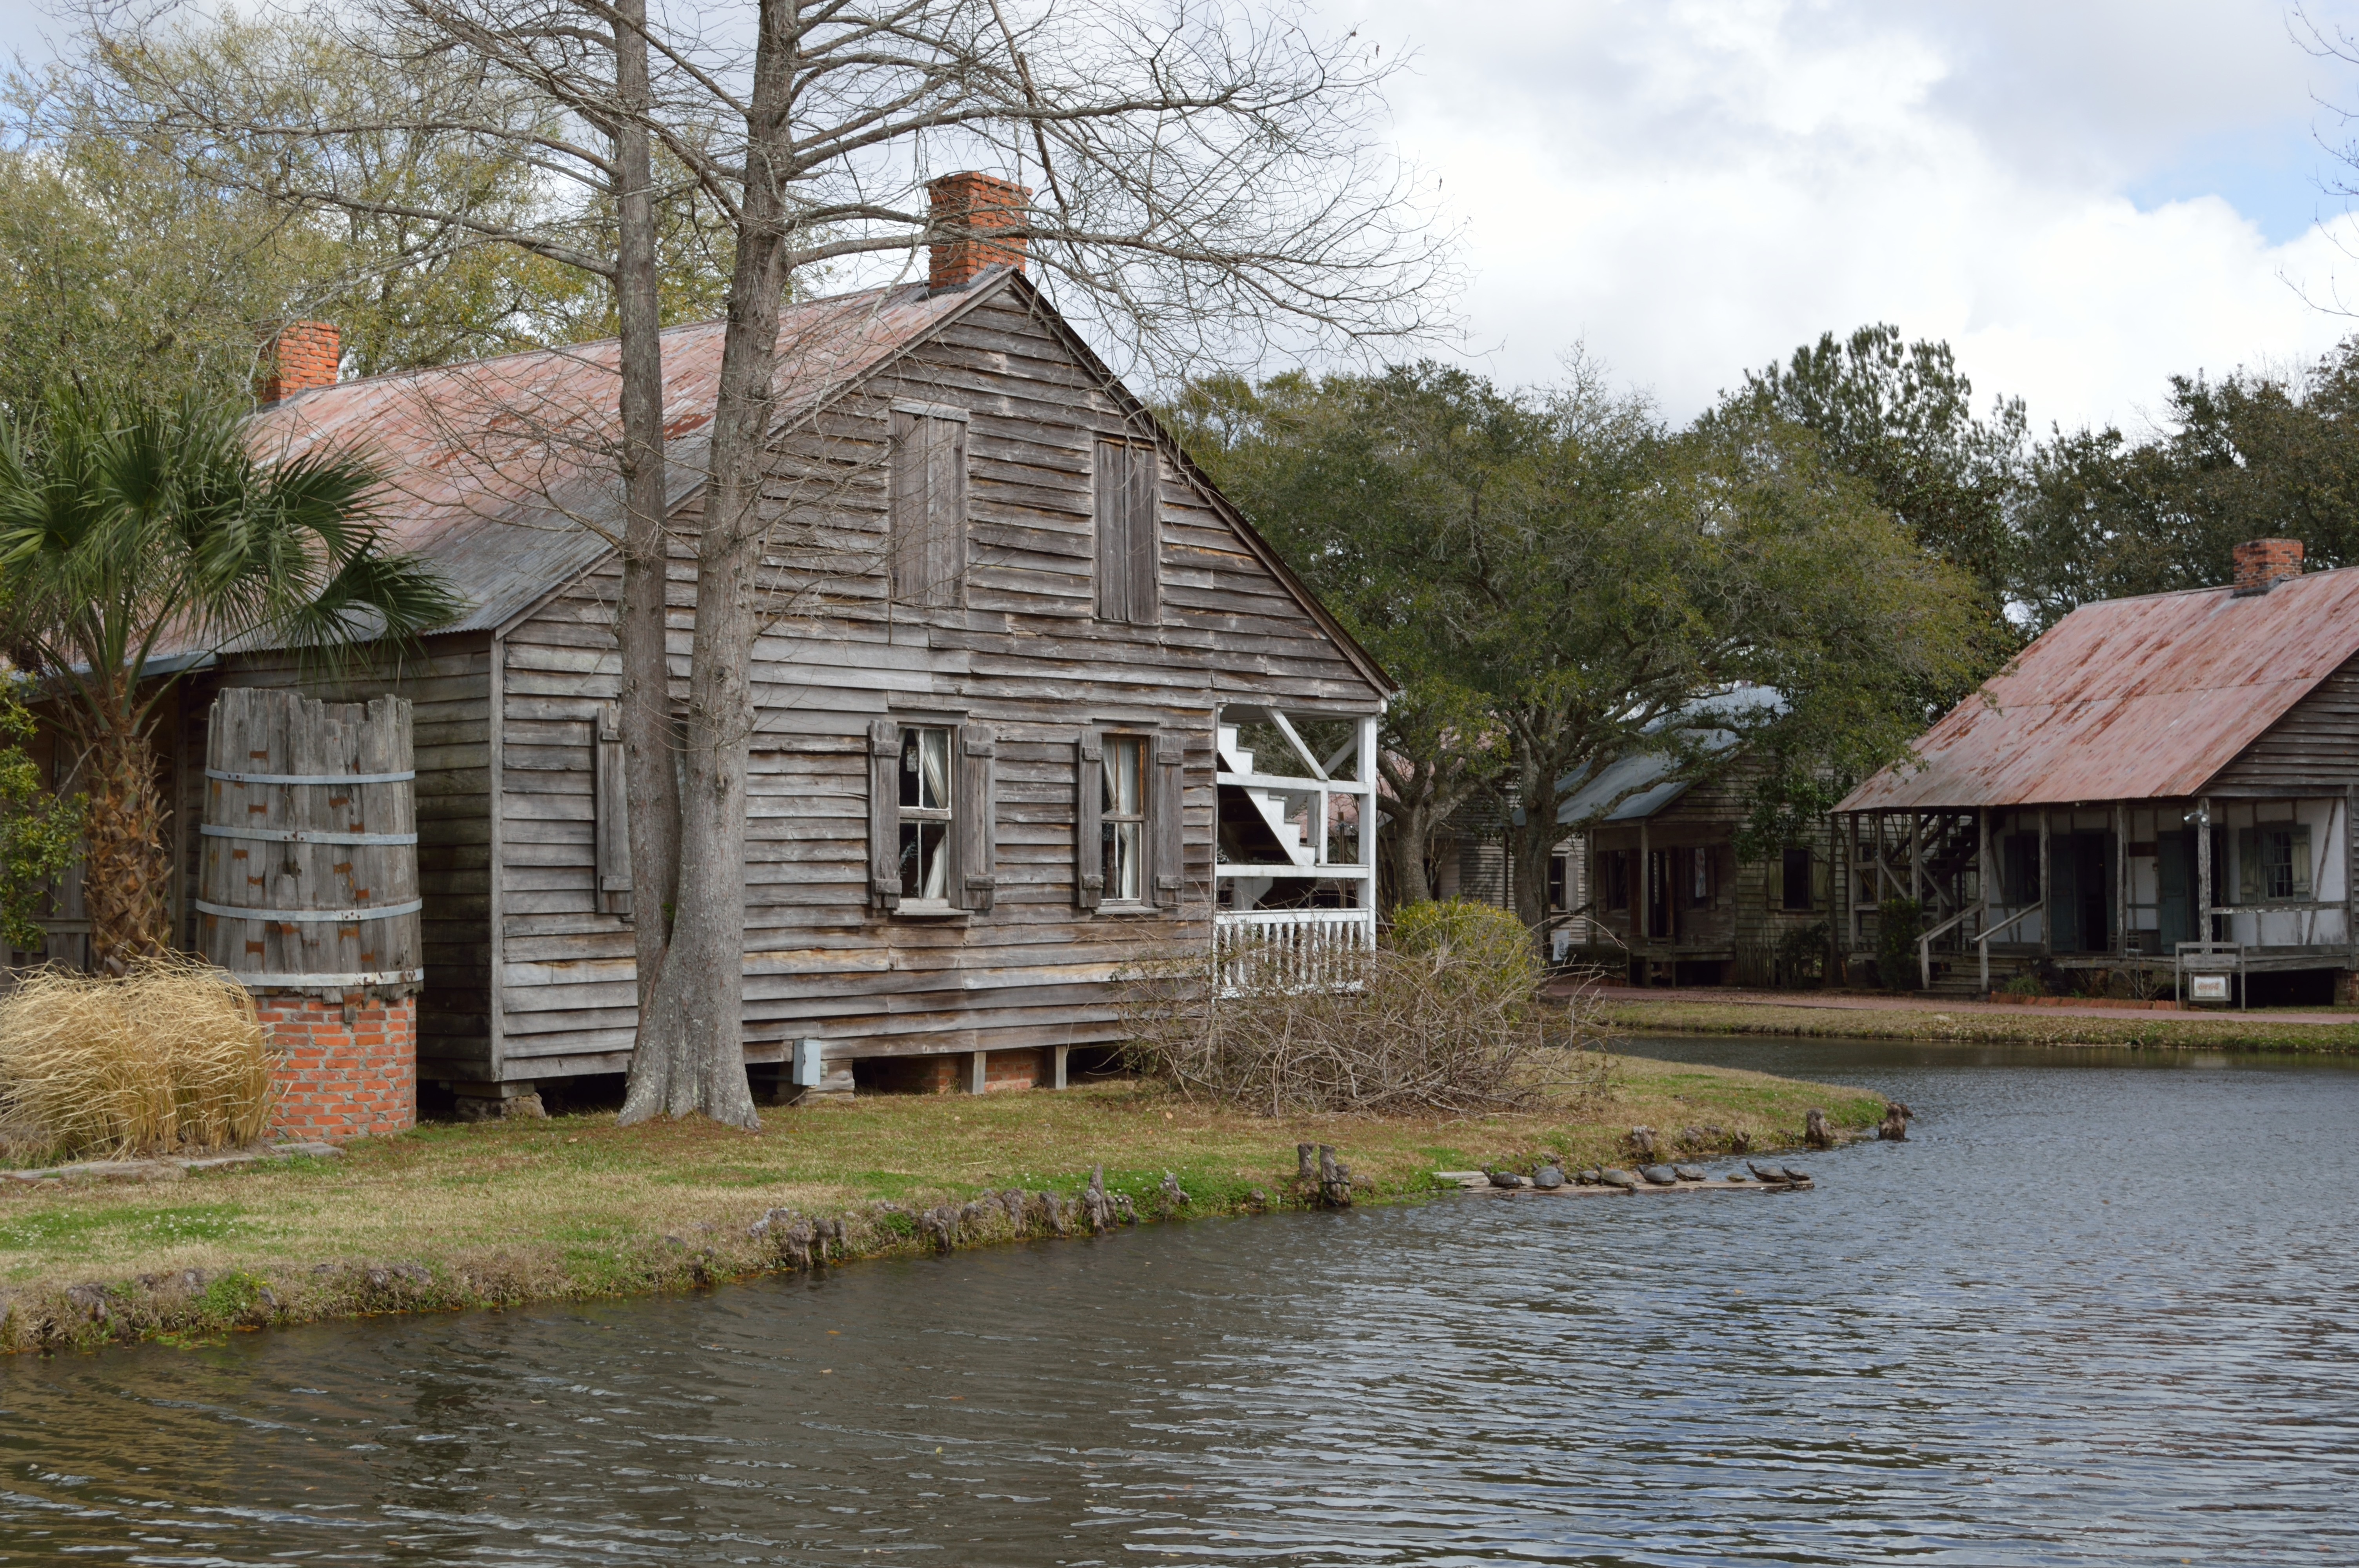
water, house, building, home, river, village, cottage, boathouse, waterway, mill, history, heritage, historical, estate, homestead, rural area, family home, louisisana, acadiana